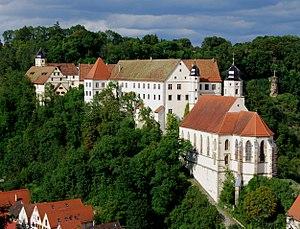
Christophe de Hohenzollern-Haigerloch, né à Haigerloch le 20 mars 1552, décédé au château de Haigerloch le 21 avril 1592 est Comte de Hohenzollern-Haigerloch de 1576 à 1592.
Jean Christophe de Hohenzollern-Haigerloch, né à Haigerloch en 1586 et décédé à Haigerloch le 4 décembre 1620, est comte de Hohenzollern-Haigerloch de 1592 à 1620.
Charles de Hohenzollern-Haigerloch, né à Haigerloch en 1588 et décédé à l'Auberge de la Couronne à Überlingen le 7 mars 1634, est comte de Hohenzollern-Haigerloch de 1620 à 1634.